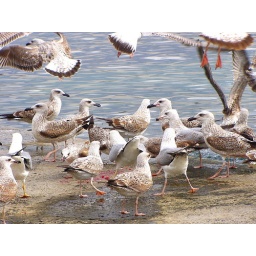
how to dispose of a bag of fish heads in a matter of seconds